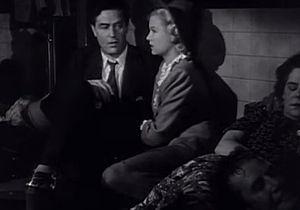
Espions sur la Tamise est un film noir réalisé par Fritz Lang d'après le roman The Ministry of Fear de Graham Greene et sorti en 1944.